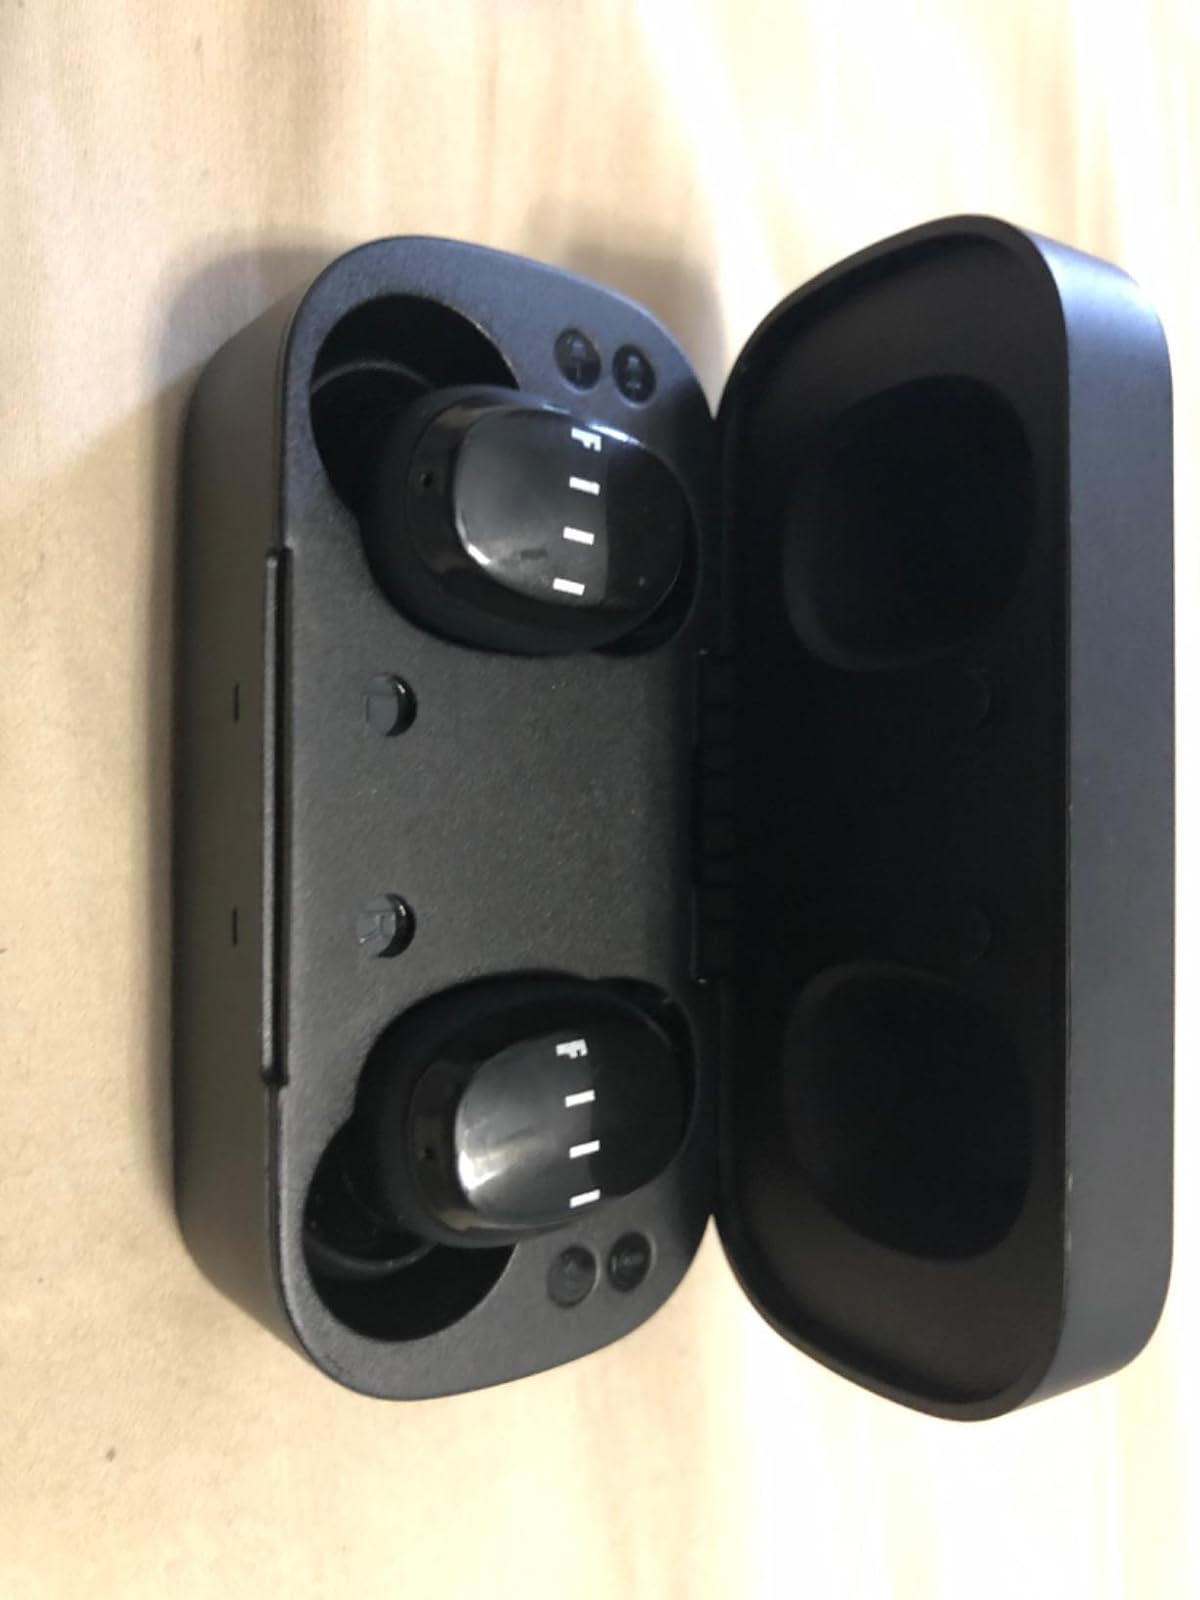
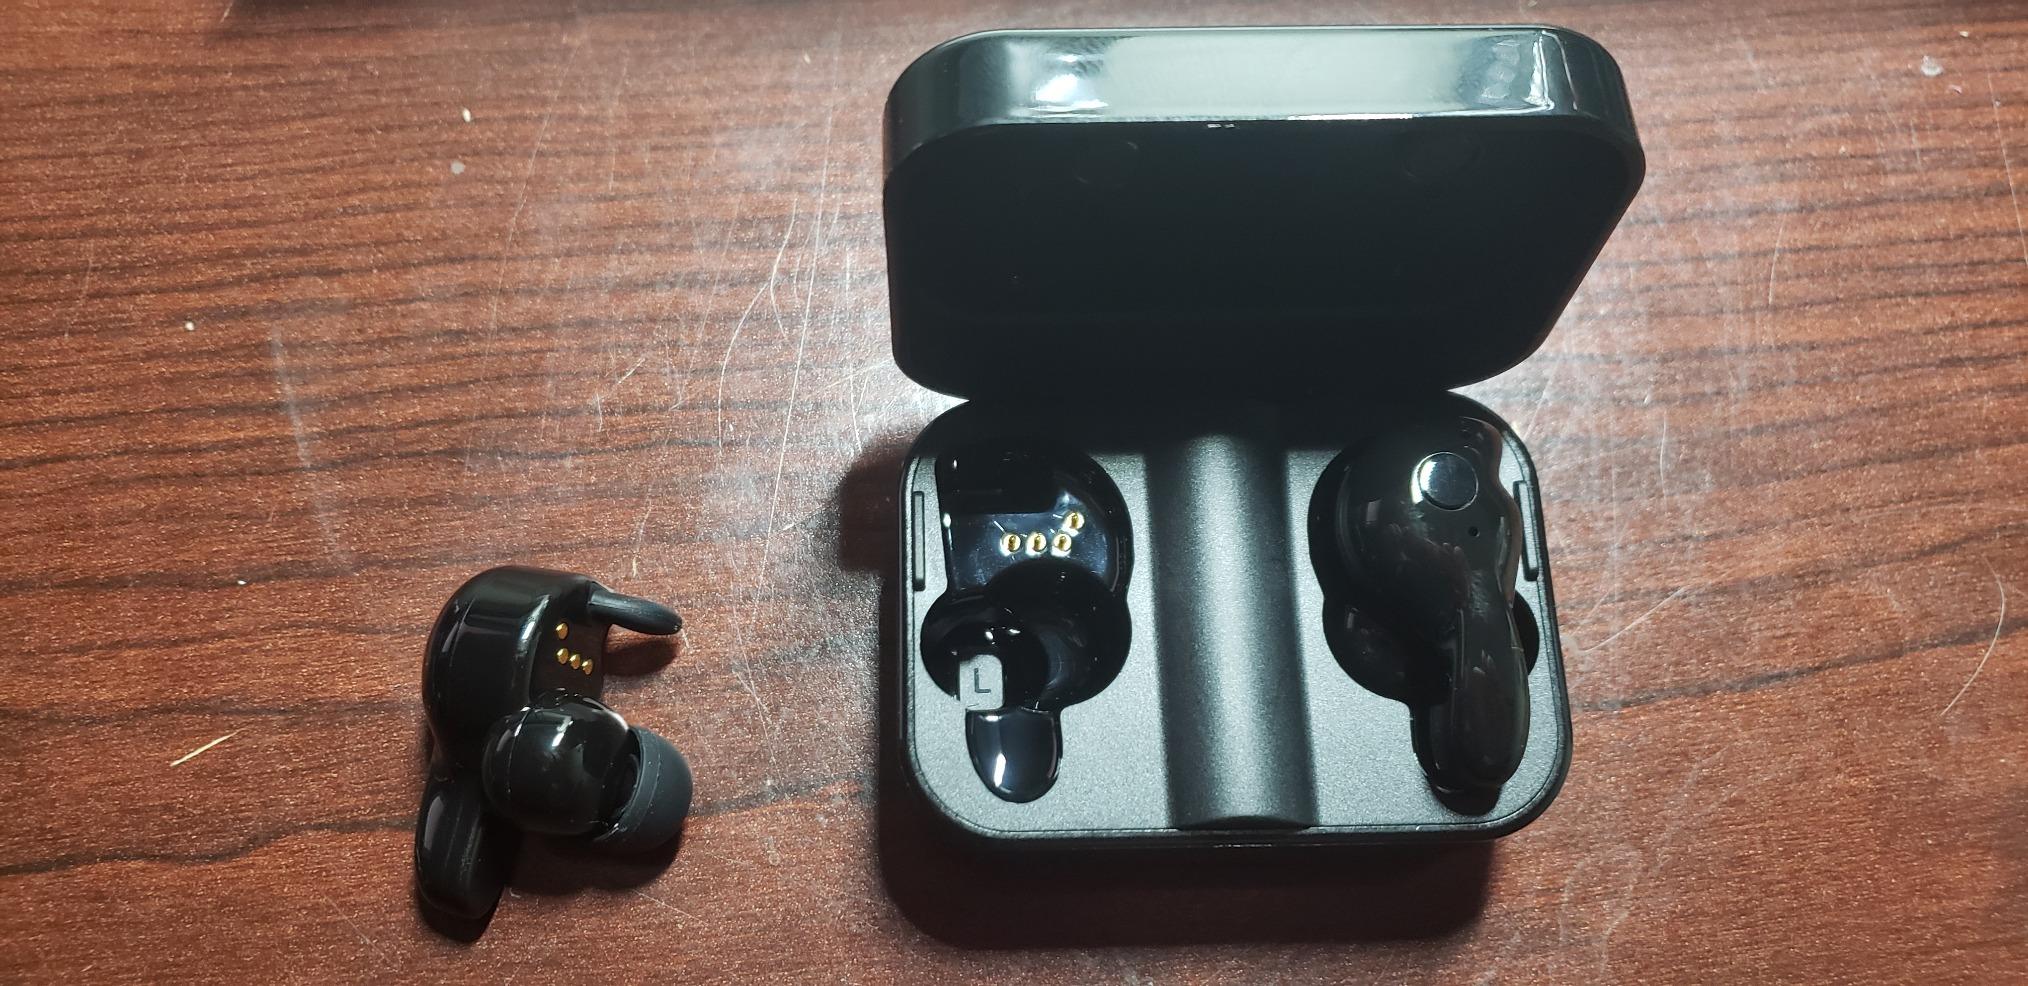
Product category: earbuds
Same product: no